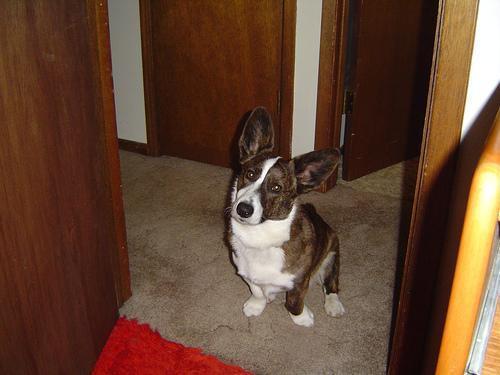
Cardigan